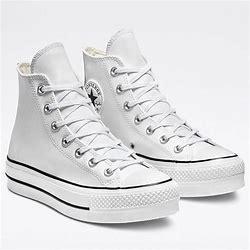
Brand: Converse
Model: Chuck Taylor All Star Platform